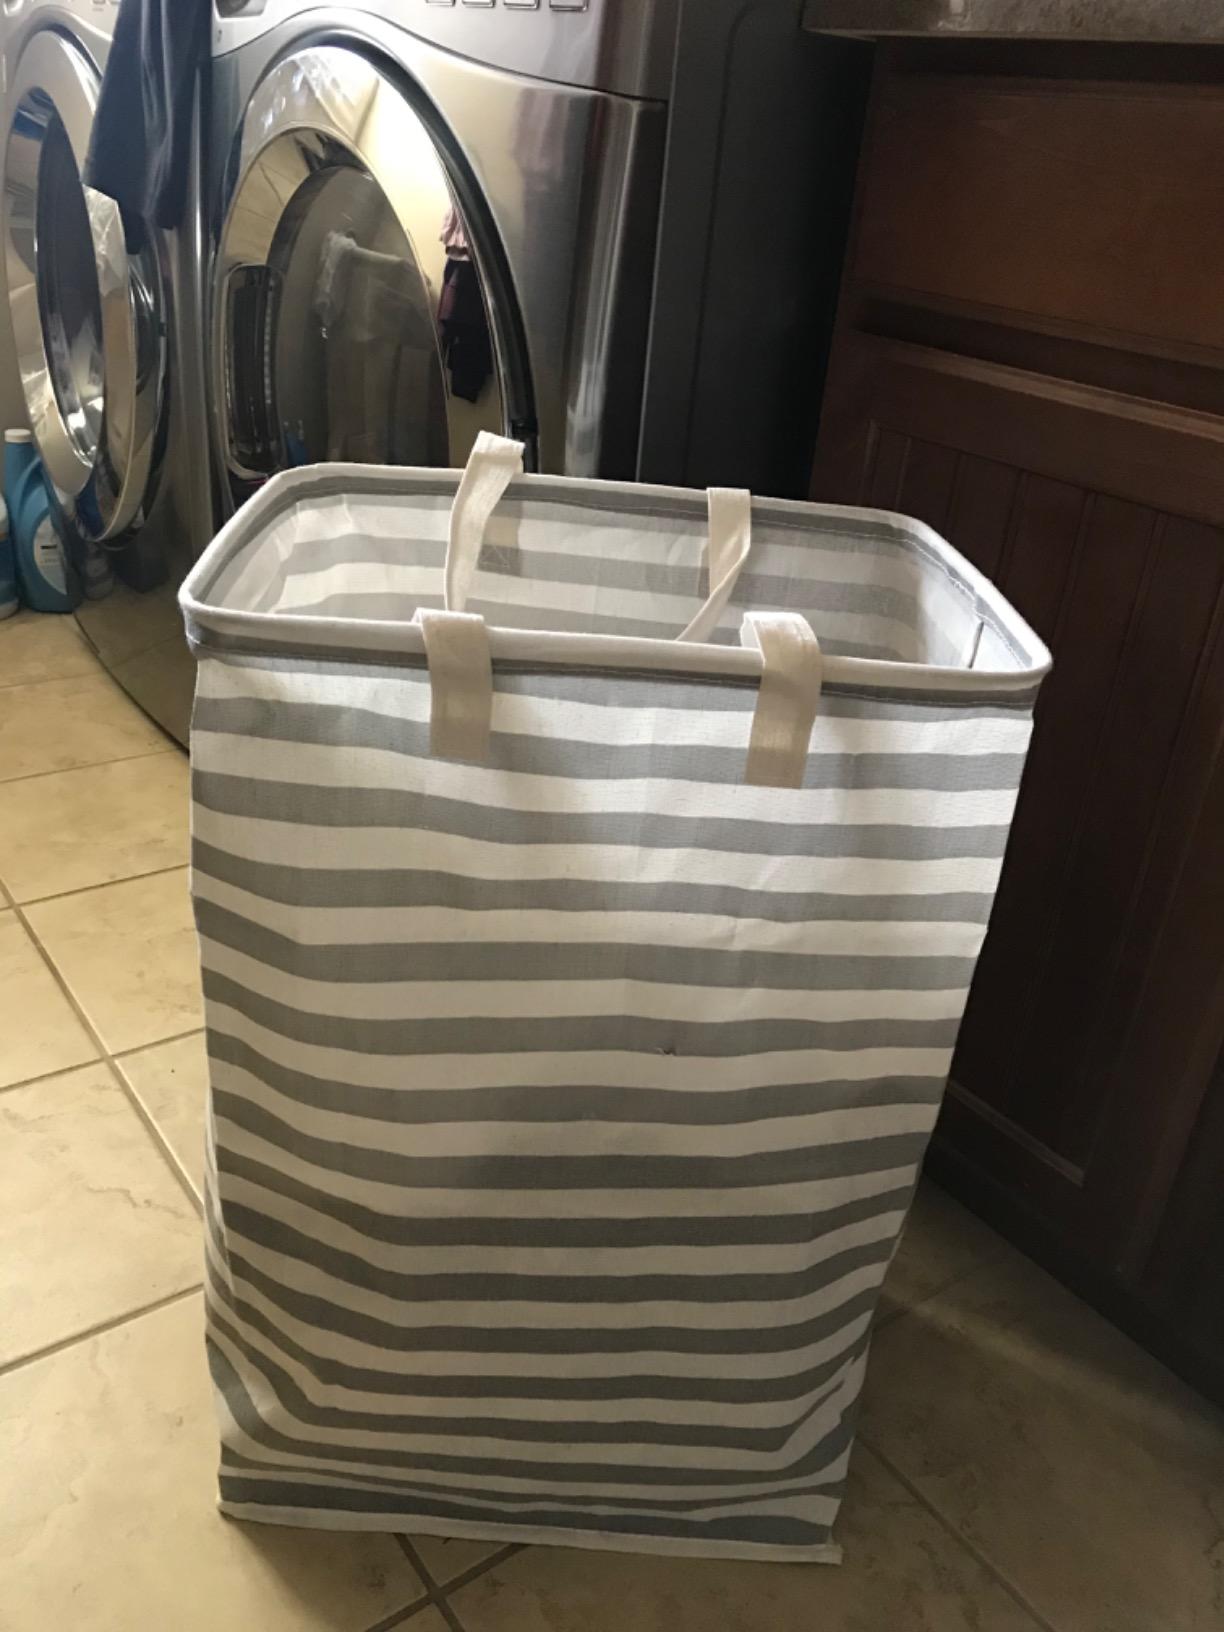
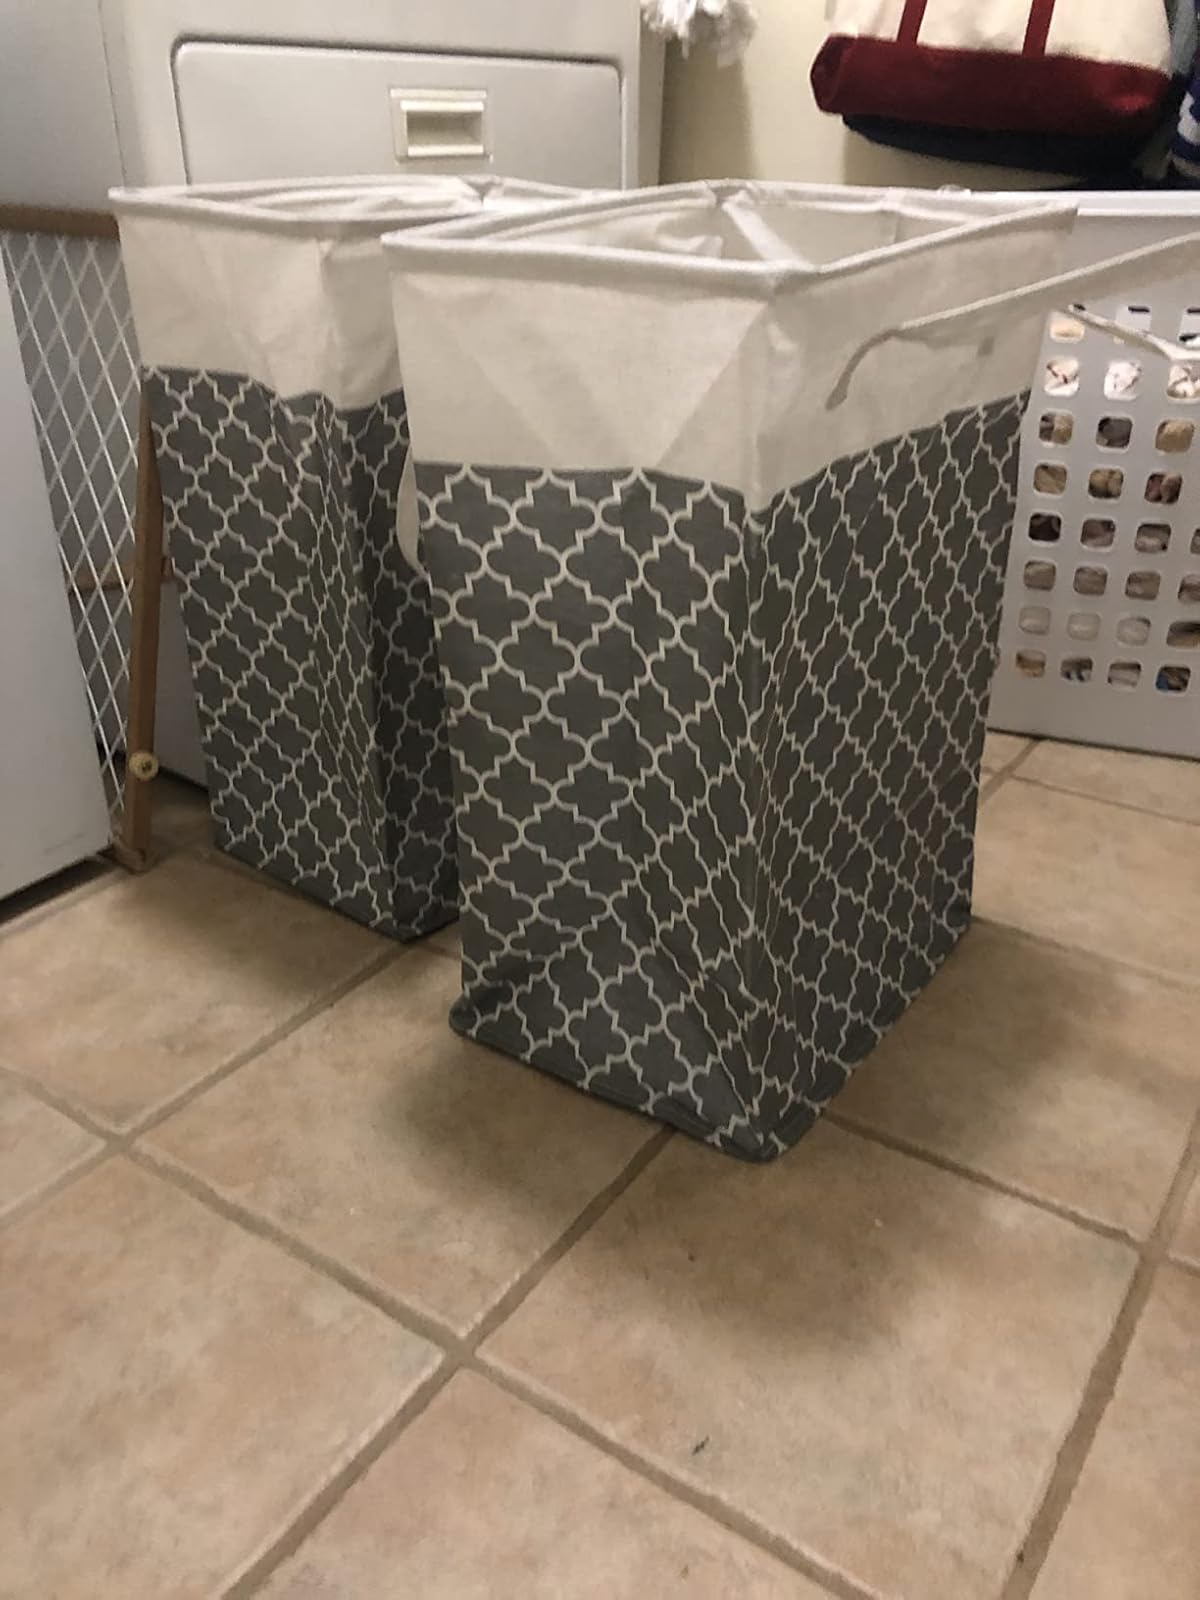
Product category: items_hamper
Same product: no